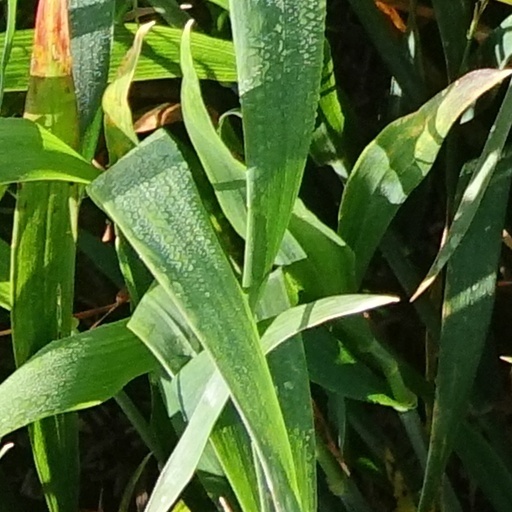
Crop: wheat